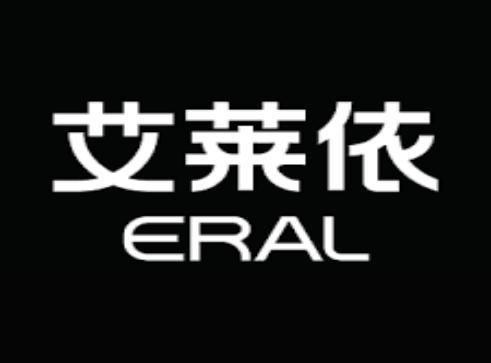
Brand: ERAL
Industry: Clothes